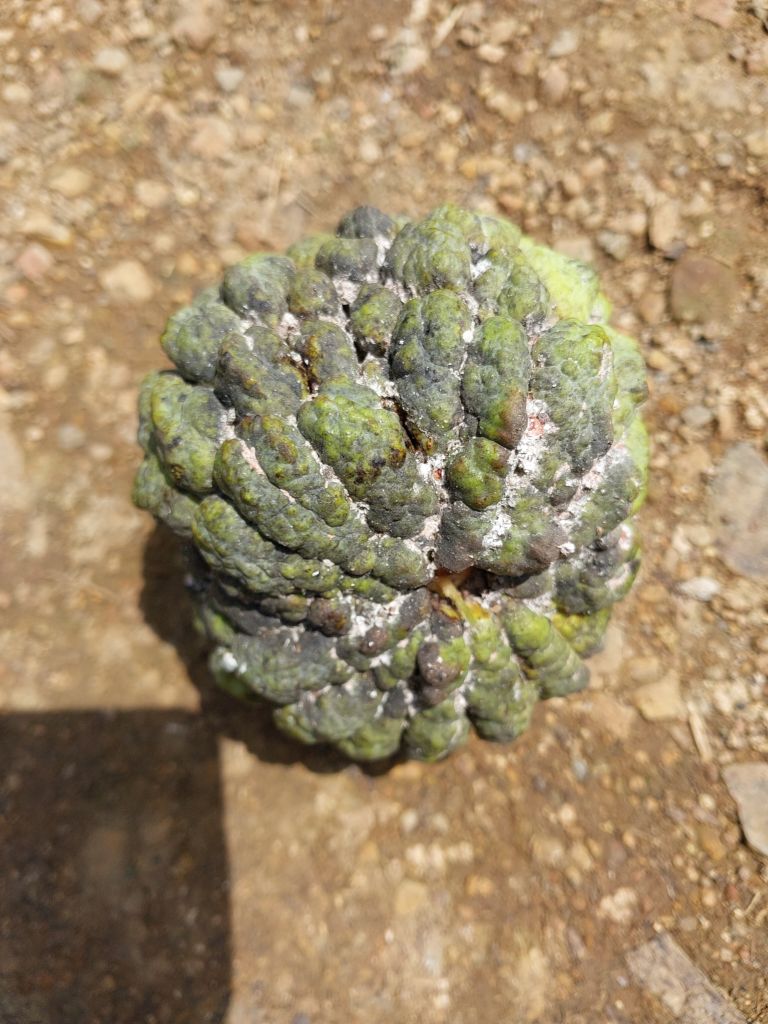
Disease label: Blank Canker